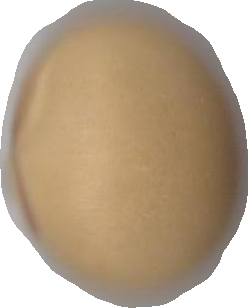
Variety: Dega